Papyrus Oxyrhynchus 222

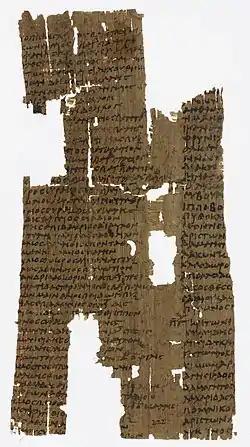
Papyrus Oxyrhynchus 222

Papyrus Oxyrhynchus 222 (P. Oxy. 222 or P. Oxy. II 222) is a list of ancient Olympic victors by an unknown author, written in Greek. It was discovered in Oxyrhynchus. The manuscript was written on papyrus in the form of a roll. It is dated to the third century. Currently it is housed in the British Library (Department of Manuscripts, 1185) in London.